Patrice de Plunkett

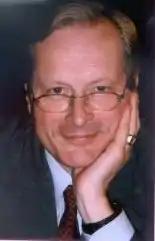
Patrice de Plunkett, French journalist and essayist

Patrice de Plunkett (born 9 January 1947 in Paris) is a French journalist and essayist who specializes in analyzing social issues. He was the editor of "Le Figaro Magazine", one of the major French weekly magazines. After leaving this magazine in 1997, he has written a number of books.